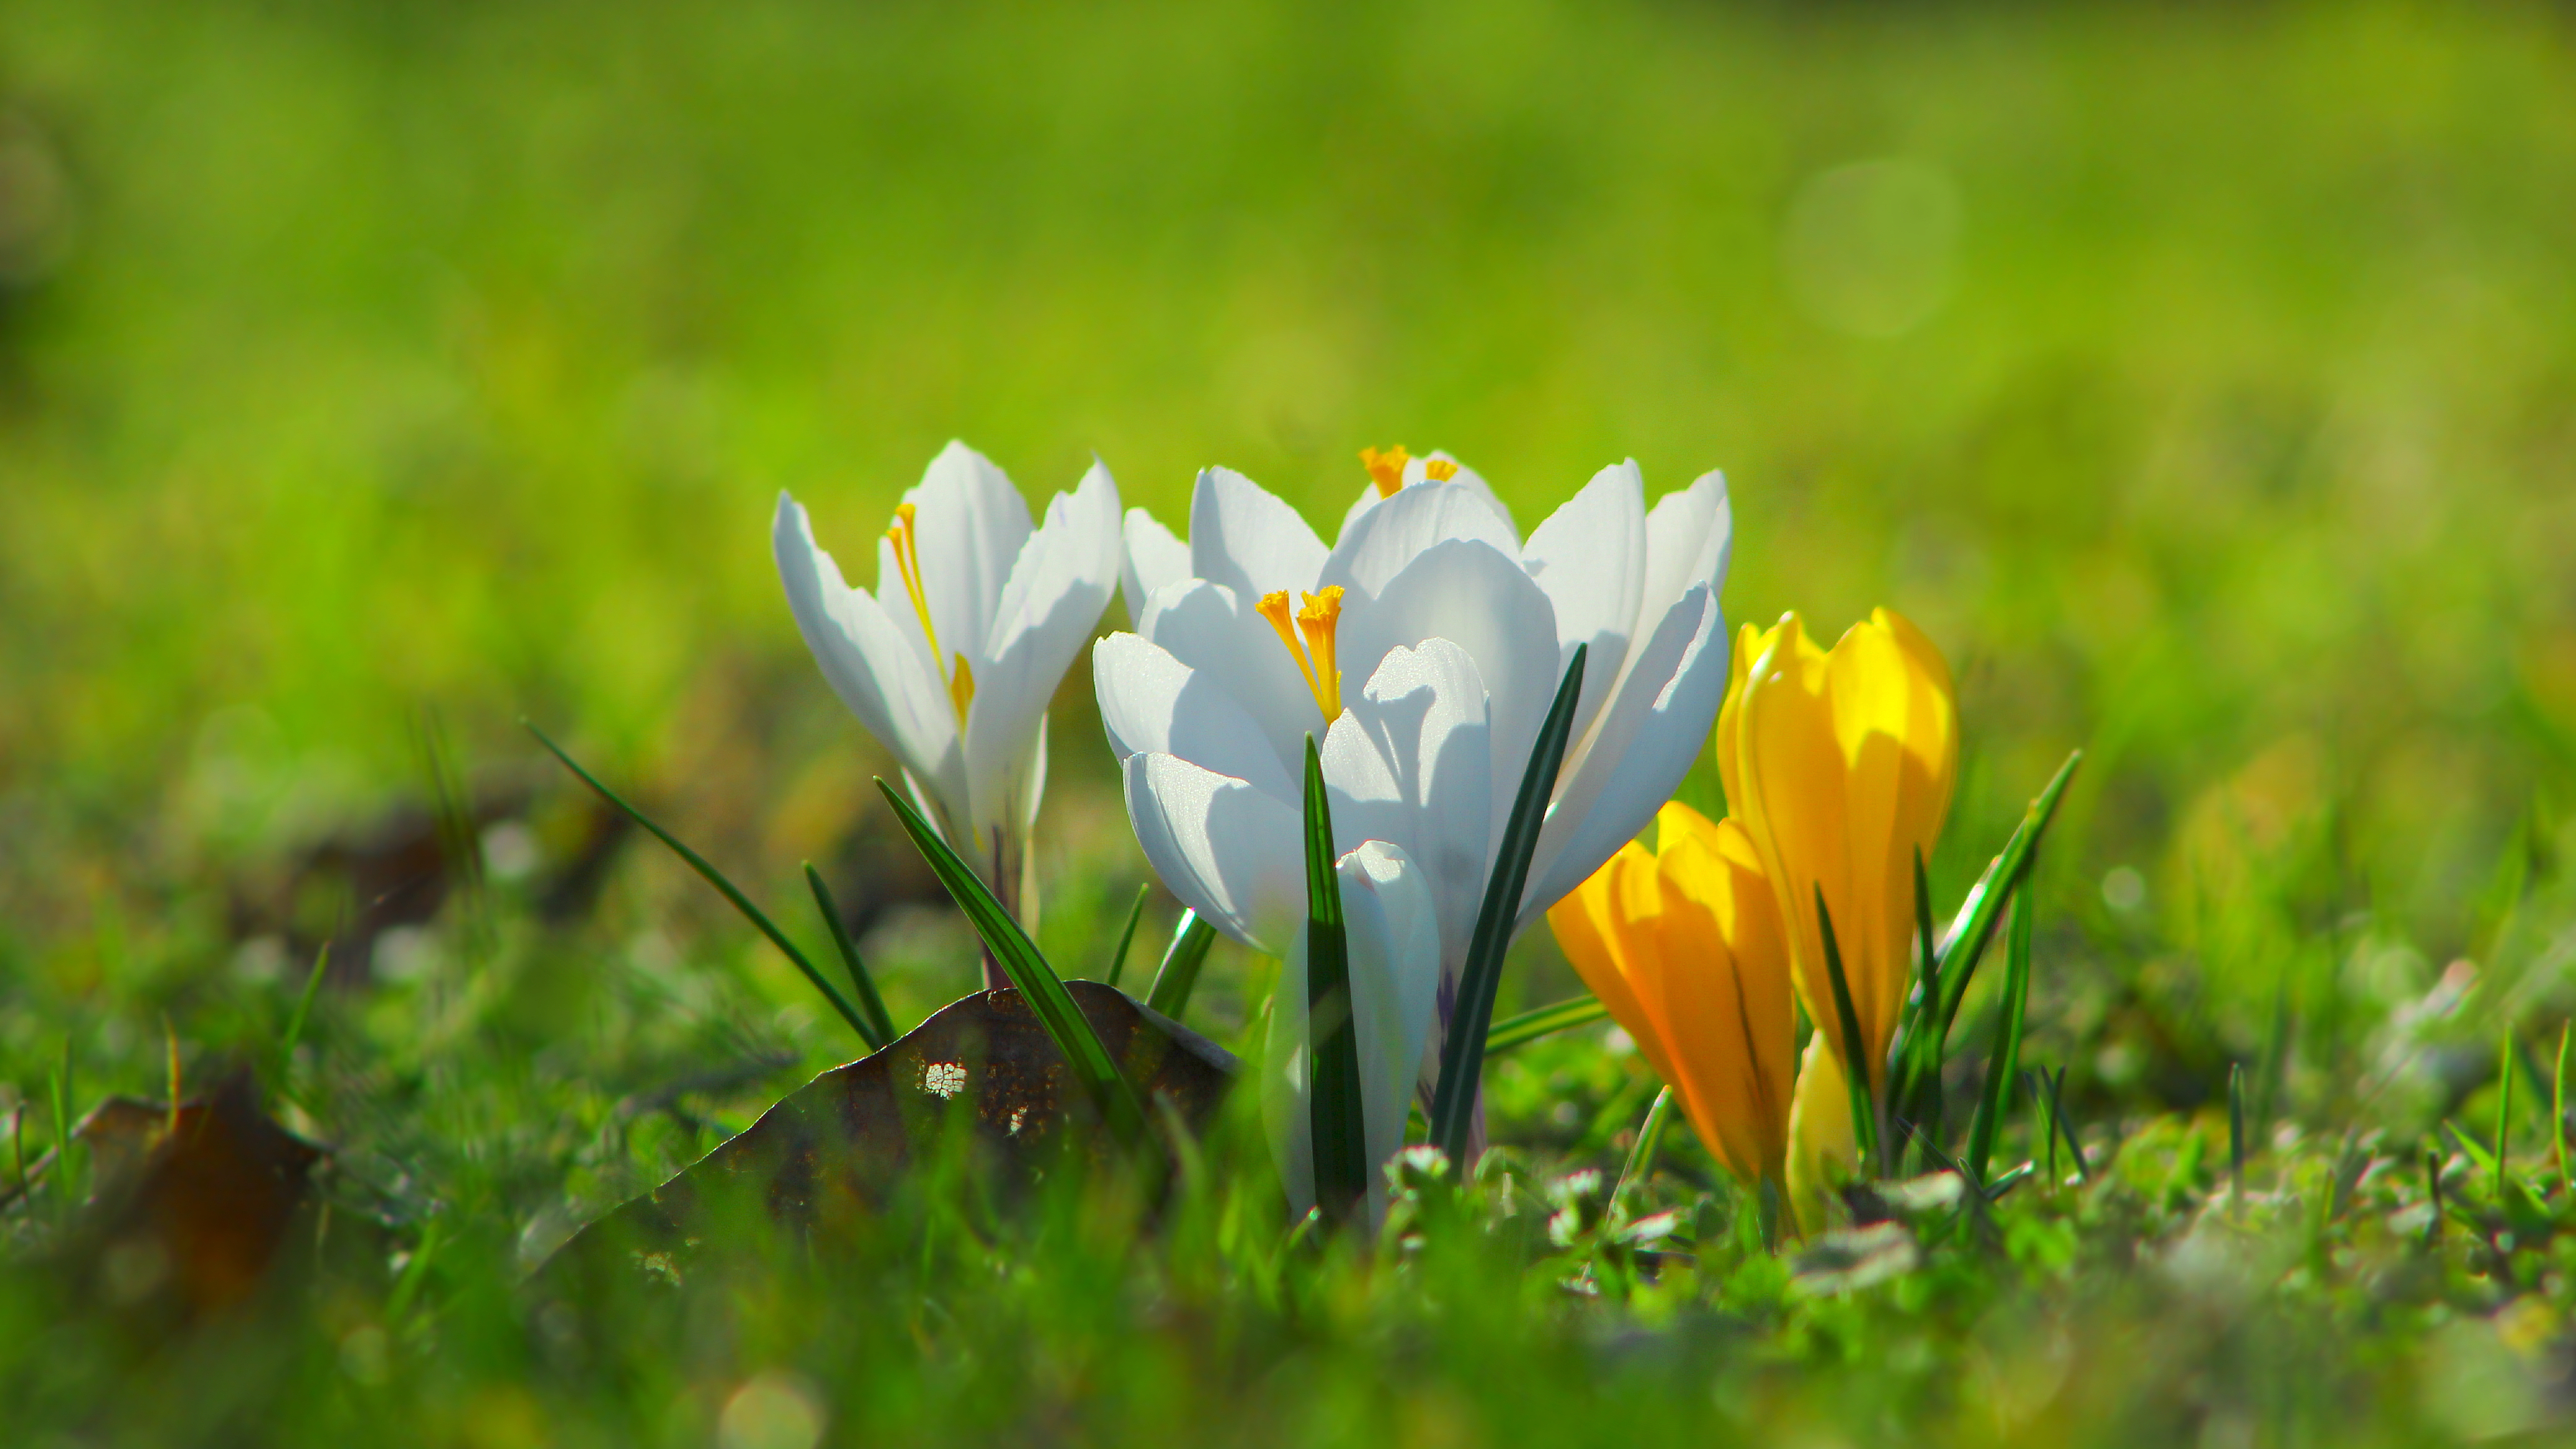
crocus, blooming, flower, spring, plant, petal, spring crocus, natural landscape, cretan crocus, terrestrial plant, grass, tommie crocus, flowering plant, snow crocus, grassland, herbaceous plant, macro photography, wildflower, landscape, bud, lily family, plant stem, saffron crocus, Pedicel, iris, alismatales